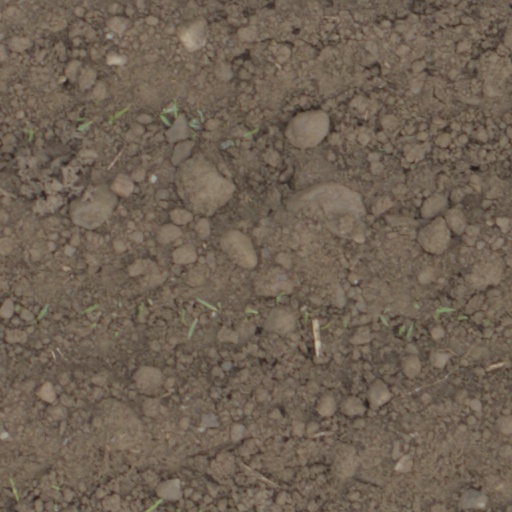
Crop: wheat